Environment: real
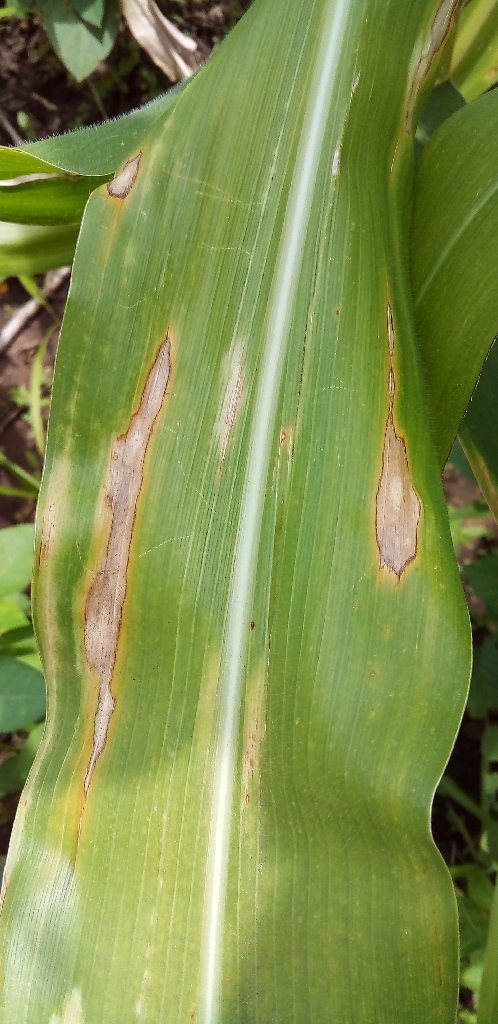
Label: northern_corn_leaf_blight